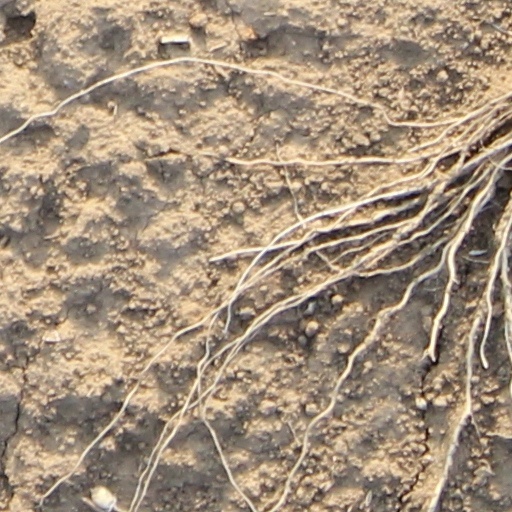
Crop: wheat